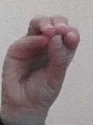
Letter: ha